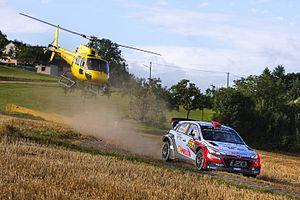
Le 34ᵉ Rallye d'Allemagne est la 9ᵉ manche du Championnat du monde des rallyes 2016.